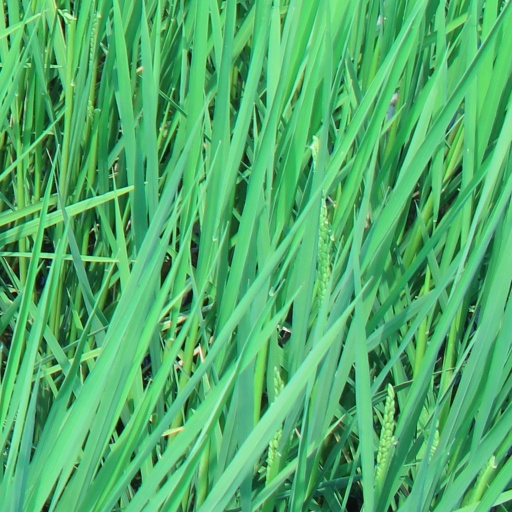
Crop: rice